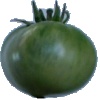
Label: Tomato not Ripened 1